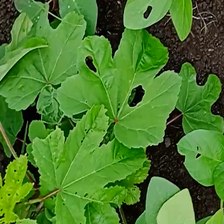
Weed species: Little_Mallow(Malva parviflora)